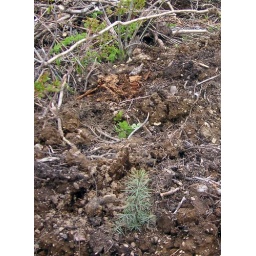
We were sharing the site with tree planters. This little guy has only been in the ground about 30 seconds.